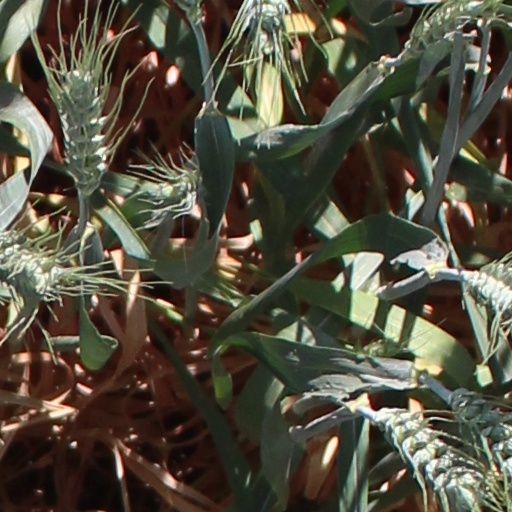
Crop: wheat